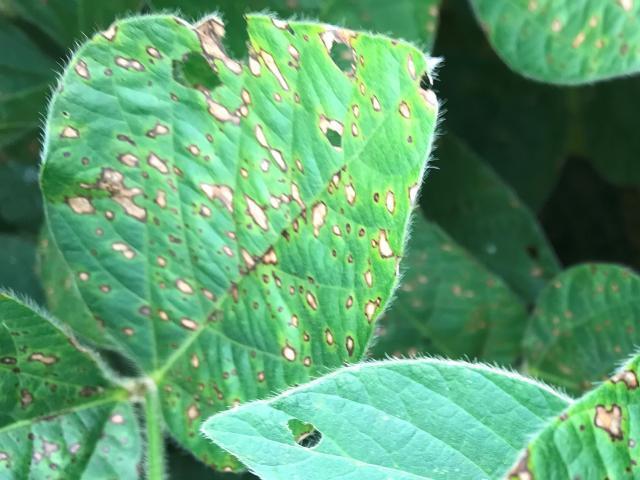
Plant: Soybean
Disease: soybean frog eye leaf spot